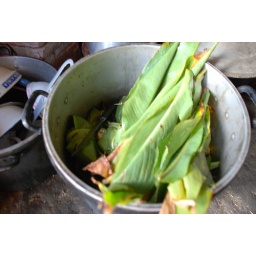
chickens wrapped in banana leaves